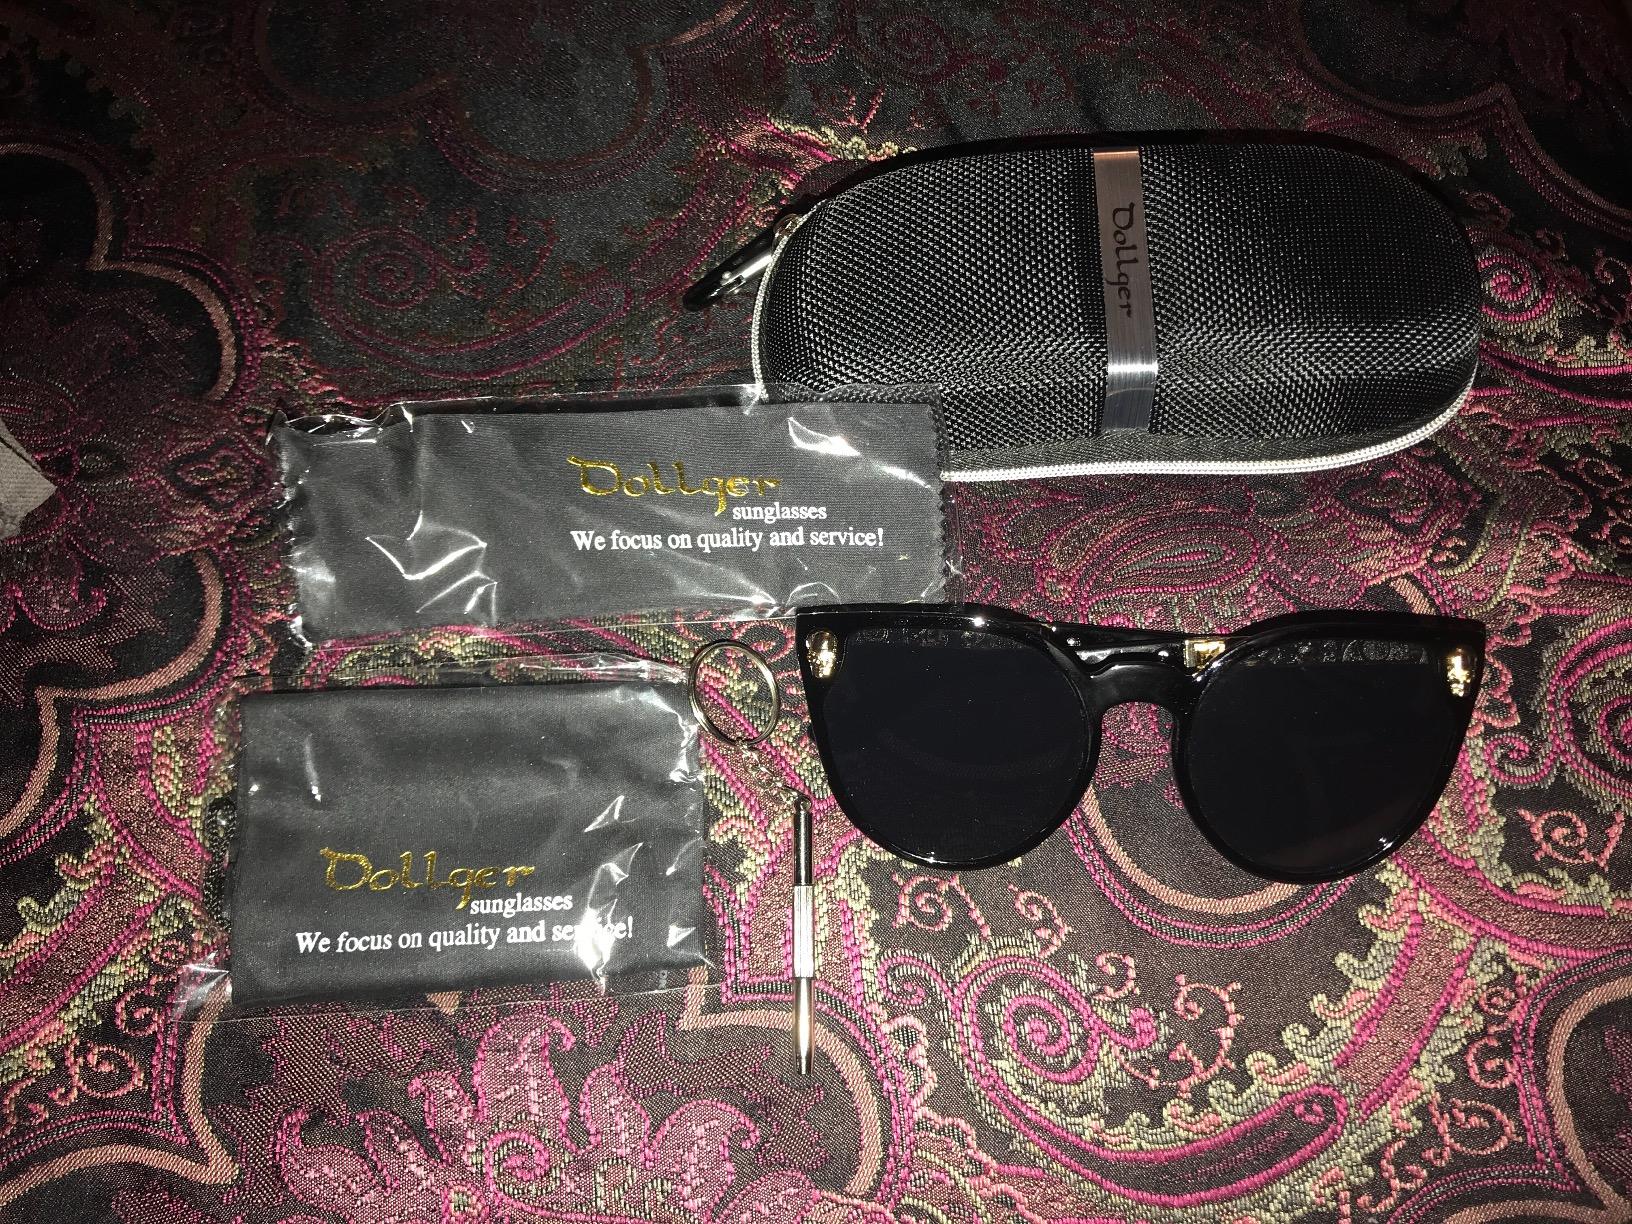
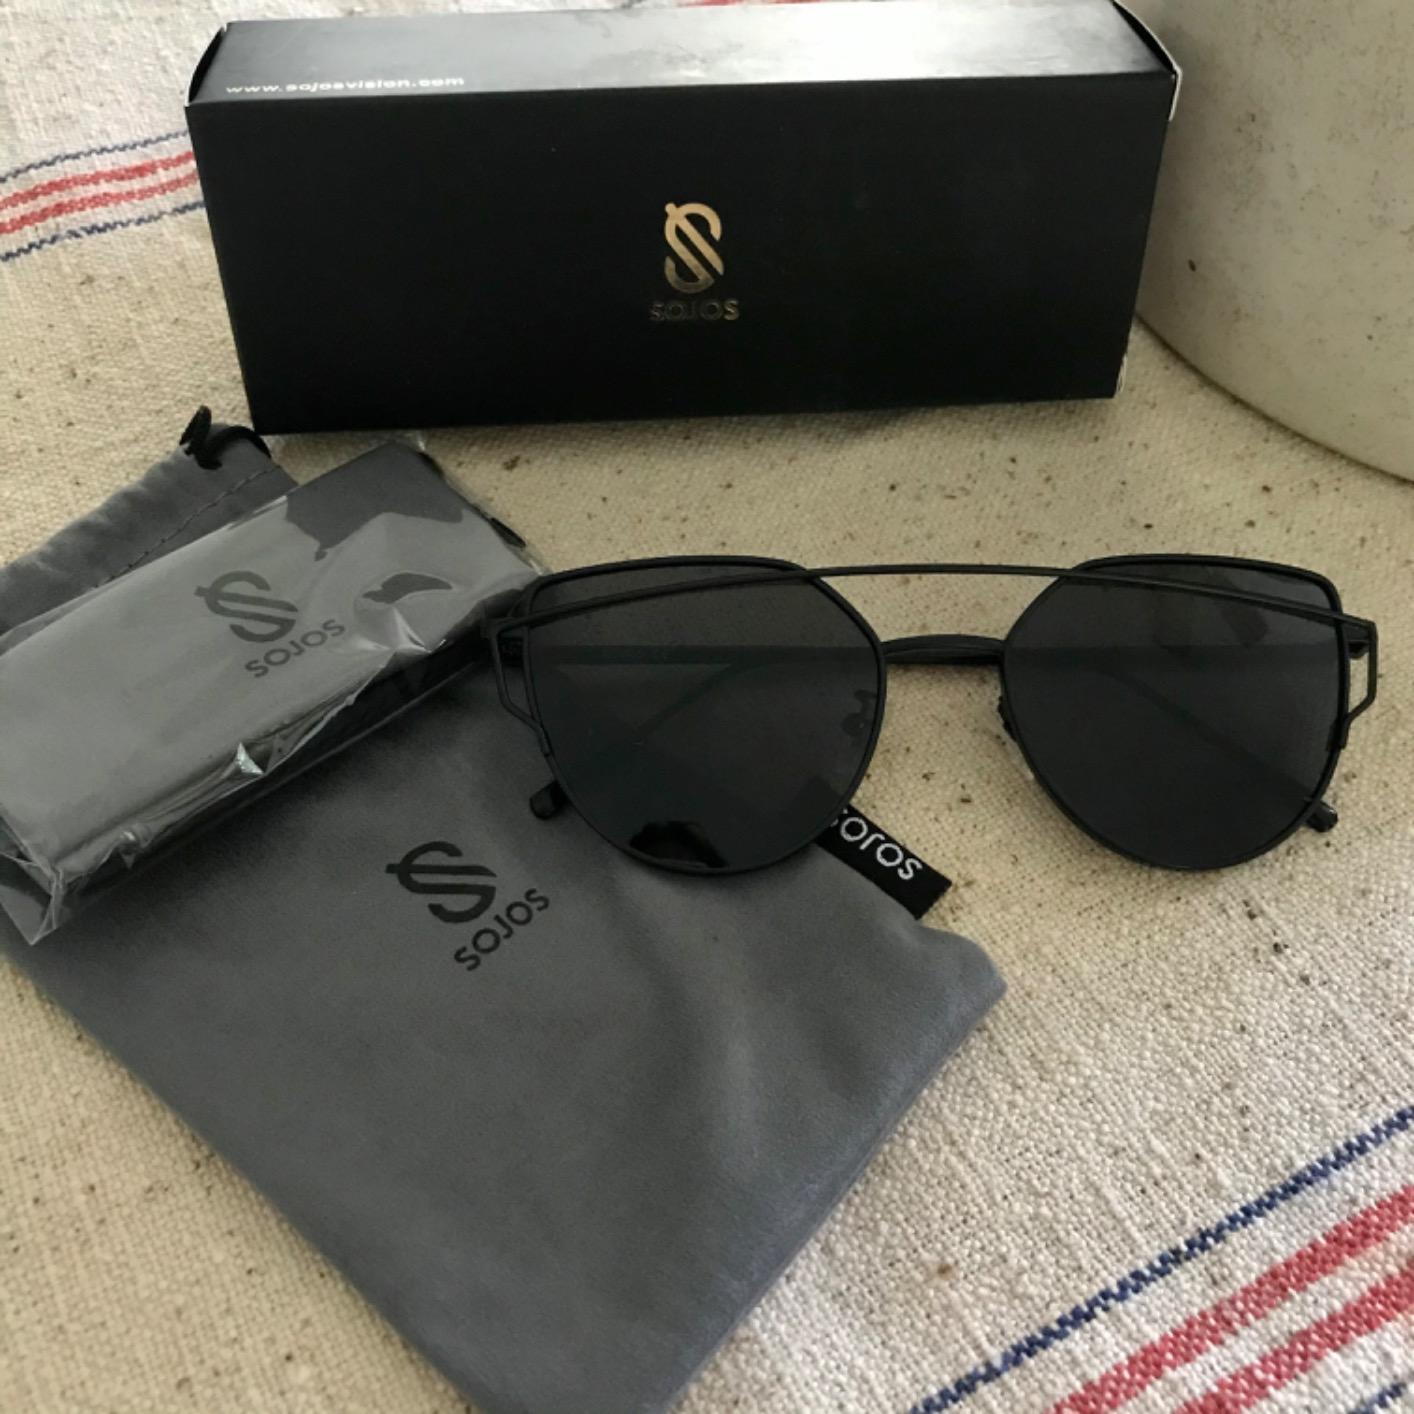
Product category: accessories_sunglasses
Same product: no